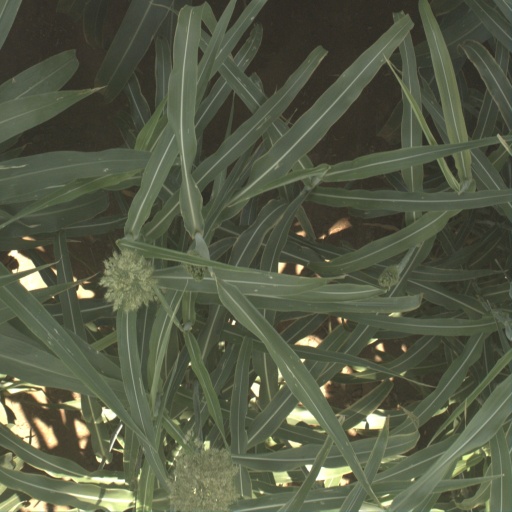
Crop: sorghum